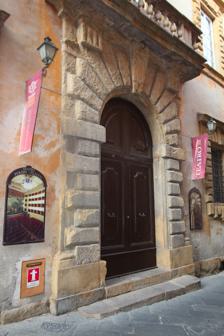
Building: Persio Flacco Theater
Country: Italy
Year built: 1830
Theatre and opera house in Volterra, Italy An Image of Persio Flacco Theater The Persio Flacco is an active opera and theater stage in Volterra , Italy. History Volterra still lacked a proper indoor performance stage in the early nineteenth century. In 1816 a group of citizens, including cavaliere Bartolommeo Falchi, cavaliere Mario Maffei, Luigi Ducci, Francesco Cinci, and Luigi Campani, commissioned the architect Luigi Campani (an architect of the Grand Duke Ferdinand III of Tuscany ). The theater was erected on the site of the palazzo belonging to Marchesi Incontri. Work began in 1816 and the theater was inaugurated in 1820. Description The main curtain ( sipario ) was painted by Nicola Contestabili , who represented Aulus Persius Flaccus , a Roman satirist and playwright born in Volterra, being led by the muses to the summit of Parnassus , ruled by Apollo. This gave the theater its final name. The ceiling over the seats was painted with Venus in a chariot drawn by swans , and the parapets, with cupids, garlands and vignettes, harmonizing with the curtain. All these beautiful decorations were lost with subsequent restorations. Ongoing care In 1820, a group of 60 prominent citizens formed the Academy of the Riuniti (of the reunited), and purchased the entire theater, assigning to each member property of the individual boxes and seats, and this organization has continuously maintained that theatrical activity. The theater was closed for physical repairs for 15 years, from 1984 to 1999, before the reopening,  members donated their ownerships of seats and boxes to the academy. This availed them of funds to pursue reconstruction. Sources Theater website Guida di Volterra , Benedetto Sborgi, Tipografia Sborgi, 1903, pages 123-124 [1] 43°24′10″N 10°51′33″E / 43.4028°N 10.8592°E / 43.4028; 10.8592 Authority control databases : Geographic EUTA theatre This article about an Italian building or structure is a stub . You can help Wikipedia by expanding it . v t e